Virginia's Eastern Shore AVA

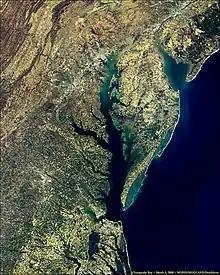

Virginia's Eastern Shore is an American Viticultural Area (AVA) which encompasses the Virginia portion of the long Delmarva Peninsula located in Accomack and Northampton Counties. The area was established on January 1, 1991 by the Bureau of Alcohol, Tobacco and Firearms (ATF), Treasury after reviewing a petition proposing the viticultural area to be known as "Virginia's Eastern Shore." The petition was submitted by Mr. James D. Keyes, owner of the only bonded winery in the area, Accomack Vineyards, which was established in 1987.